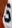
Number: 5